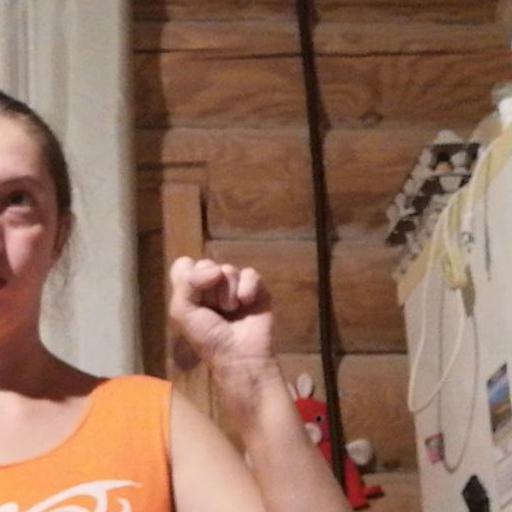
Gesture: fist